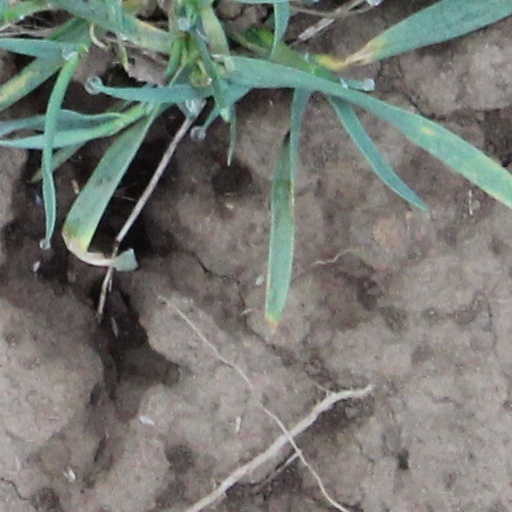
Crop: wheat